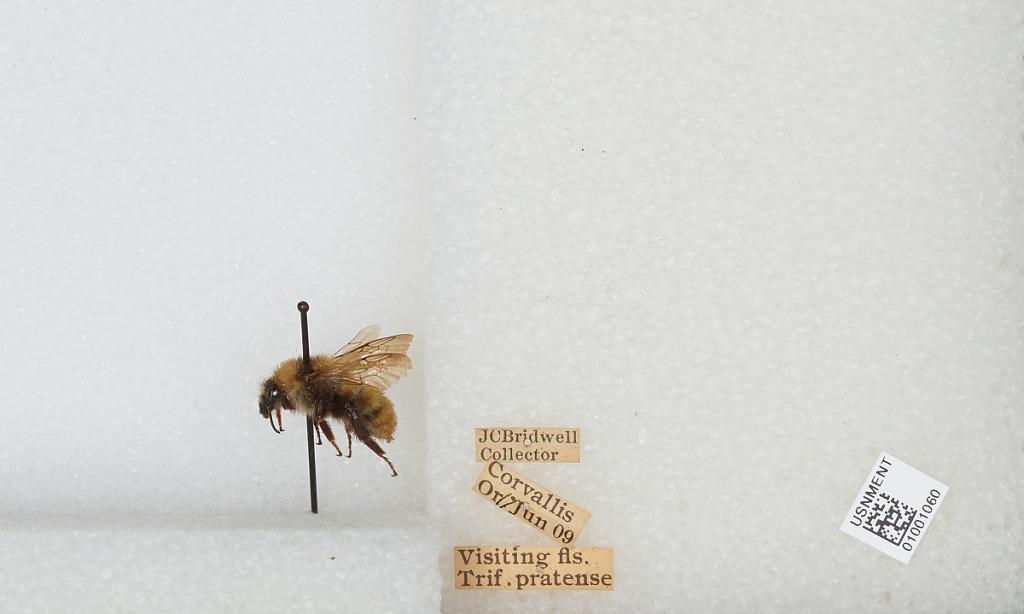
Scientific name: Bombus (Subterraneobombus) appositus Cresson
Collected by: J. Bridwell
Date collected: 1909-6-17
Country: United States
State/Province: Oregon
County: Benton
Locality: Corvallis
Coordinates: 44.5667, -123.283